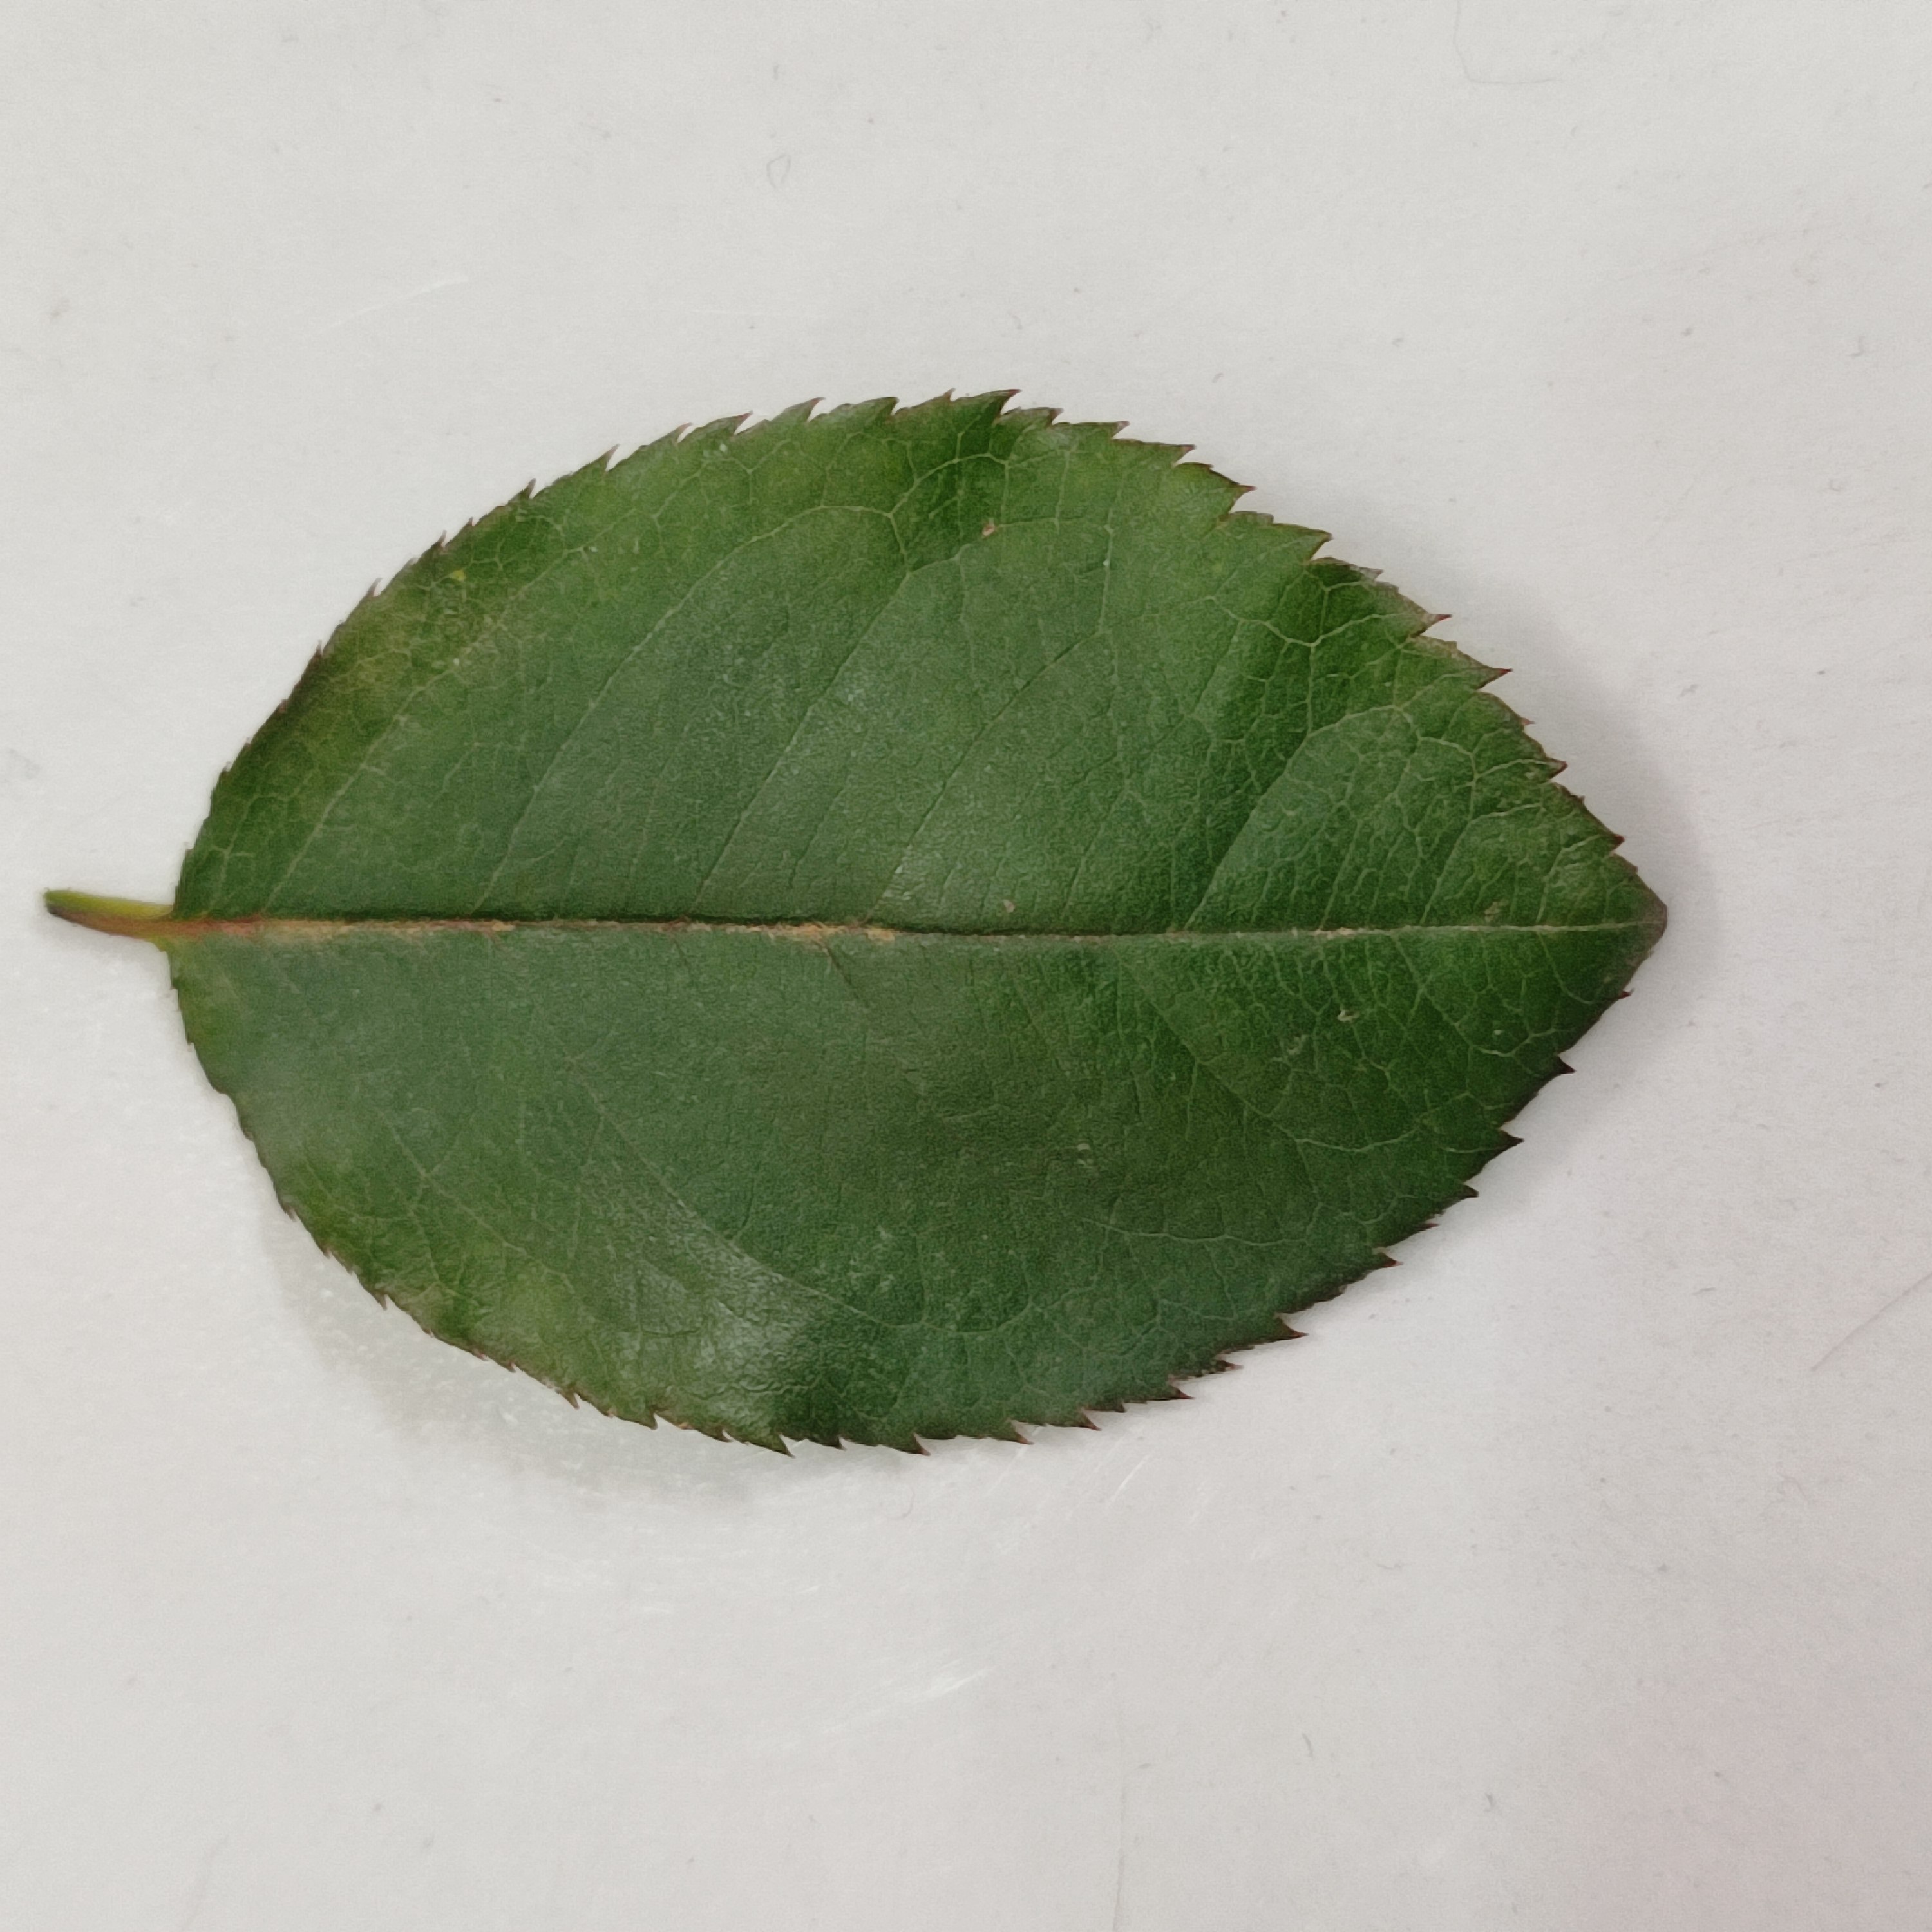
Label: Healthy Leaf